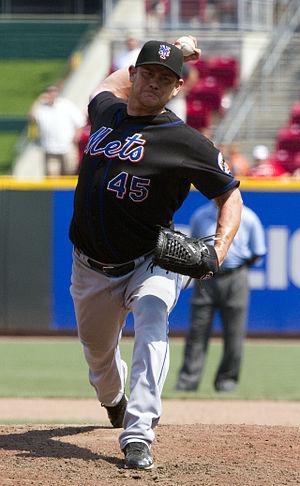
Jason Derik Isringhausen est un lanceur droitier de baseball qui joue dans les Ligues majeures de 1995 à 2012. Lanceur partant devenu stoppeur, il compte deux sélections au match des étoiles et compte 300 sauvetages en carrière.